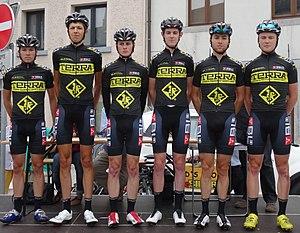
Reportage photographique réalisé le mercredi 6 août à l'occasion du départ de la première étape du Tour de la province de Namur 2014 à Jambes (Namur), Belgique.
L'équipe cycliste Terra Safety Shoes est une ancienne équipe cycliste belge basée à Zottegem.